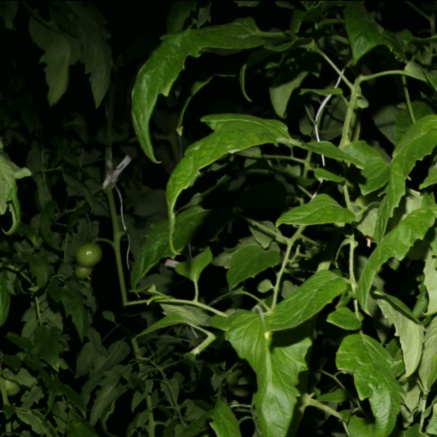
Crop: tomato